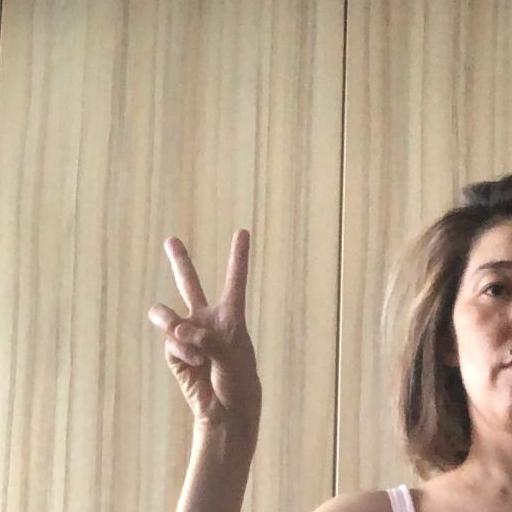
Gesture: peace